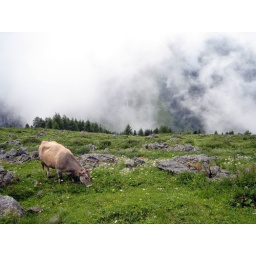
Any cow knows that the best grazing is above cloud level